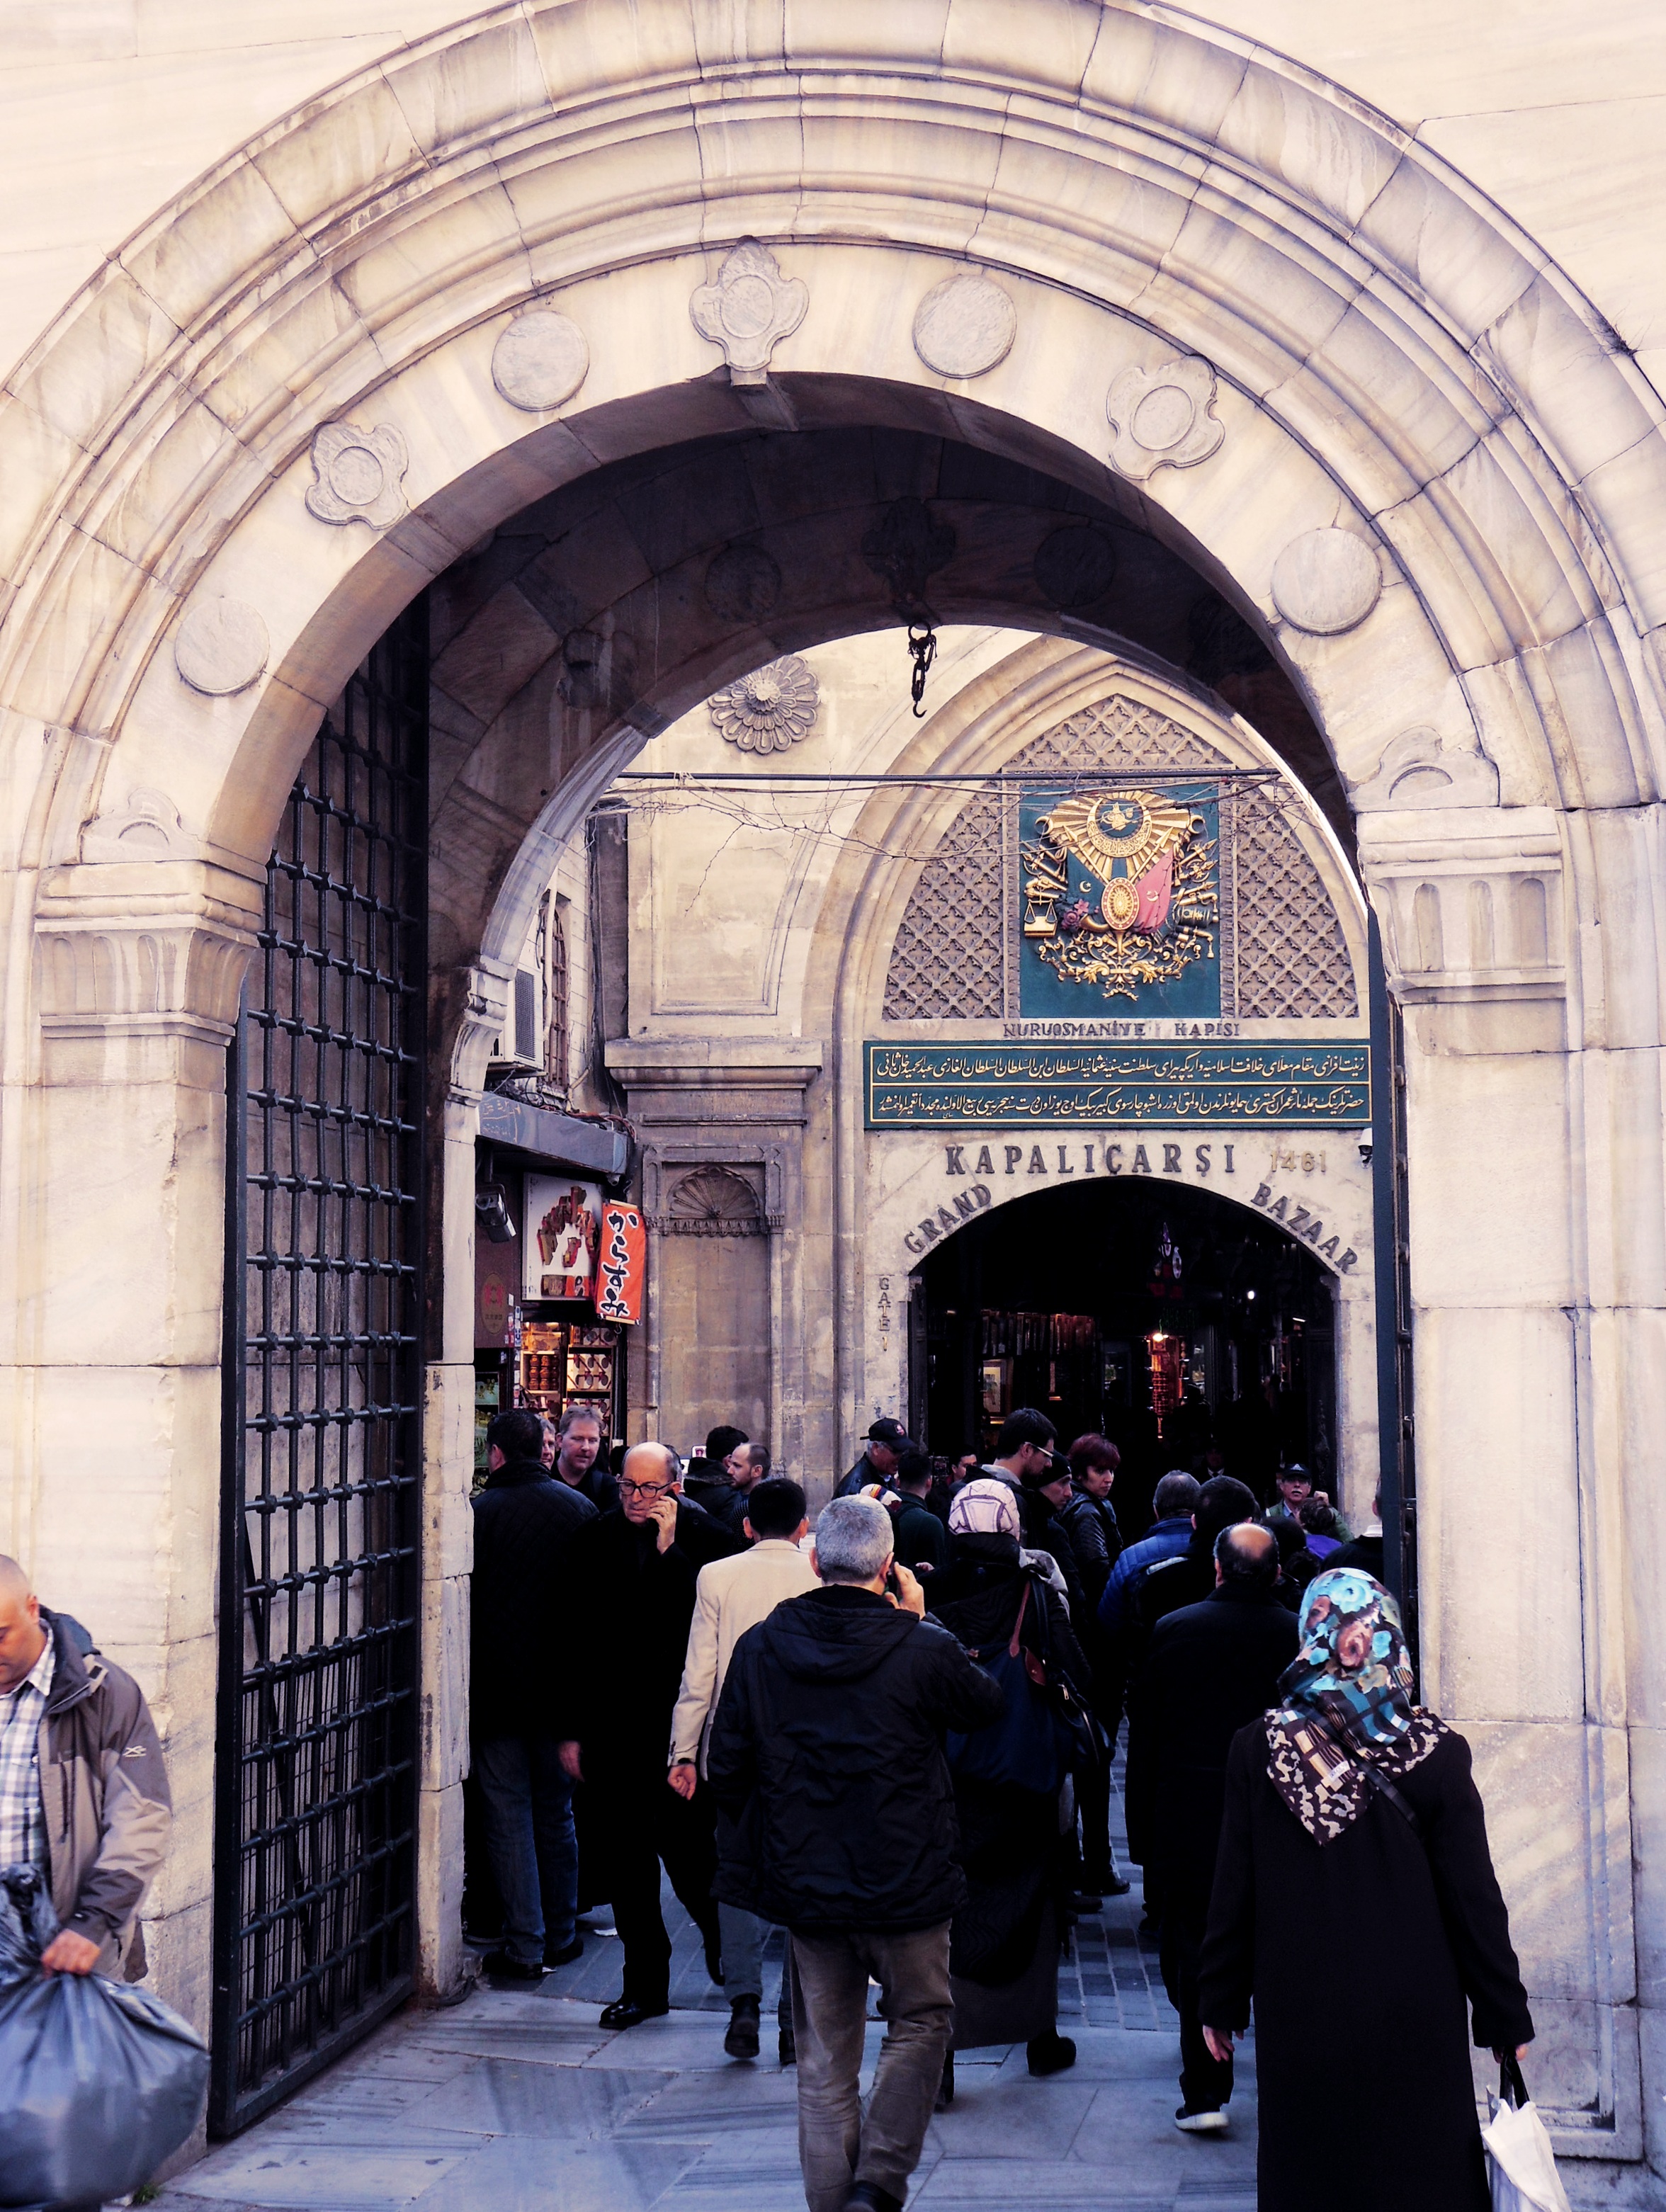
architecture, street, arch, bazaar, tourism, istanbul, arcade, fair